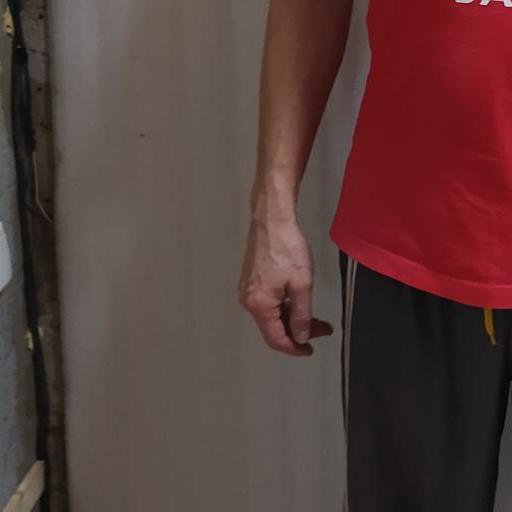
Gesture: no_gesture